Allenwood, County Kildare

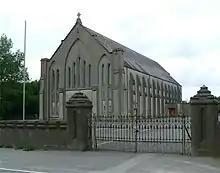
Allenwood church, built in 1954

Allenwood has undergone expansion in the early 21st century, with a four-fold population increase (from 481 to 1,685 inhabitants) between the 2002 and 2022 censuses. Several larger homes have been built in the area as well as a number of housing estates and apartments. As of Spring 2019, there were three housing estates under development.